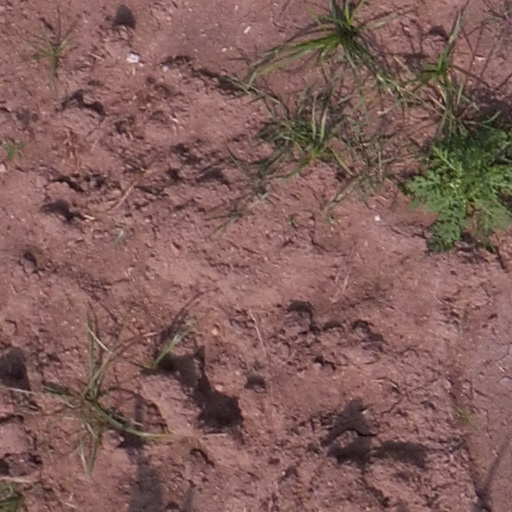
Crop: maize; corn